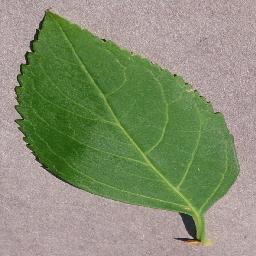
Label: Cherry___healthy